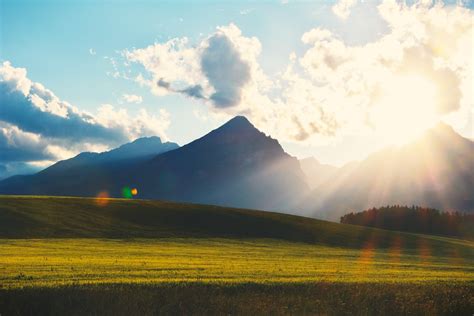
Weather: sun or clear